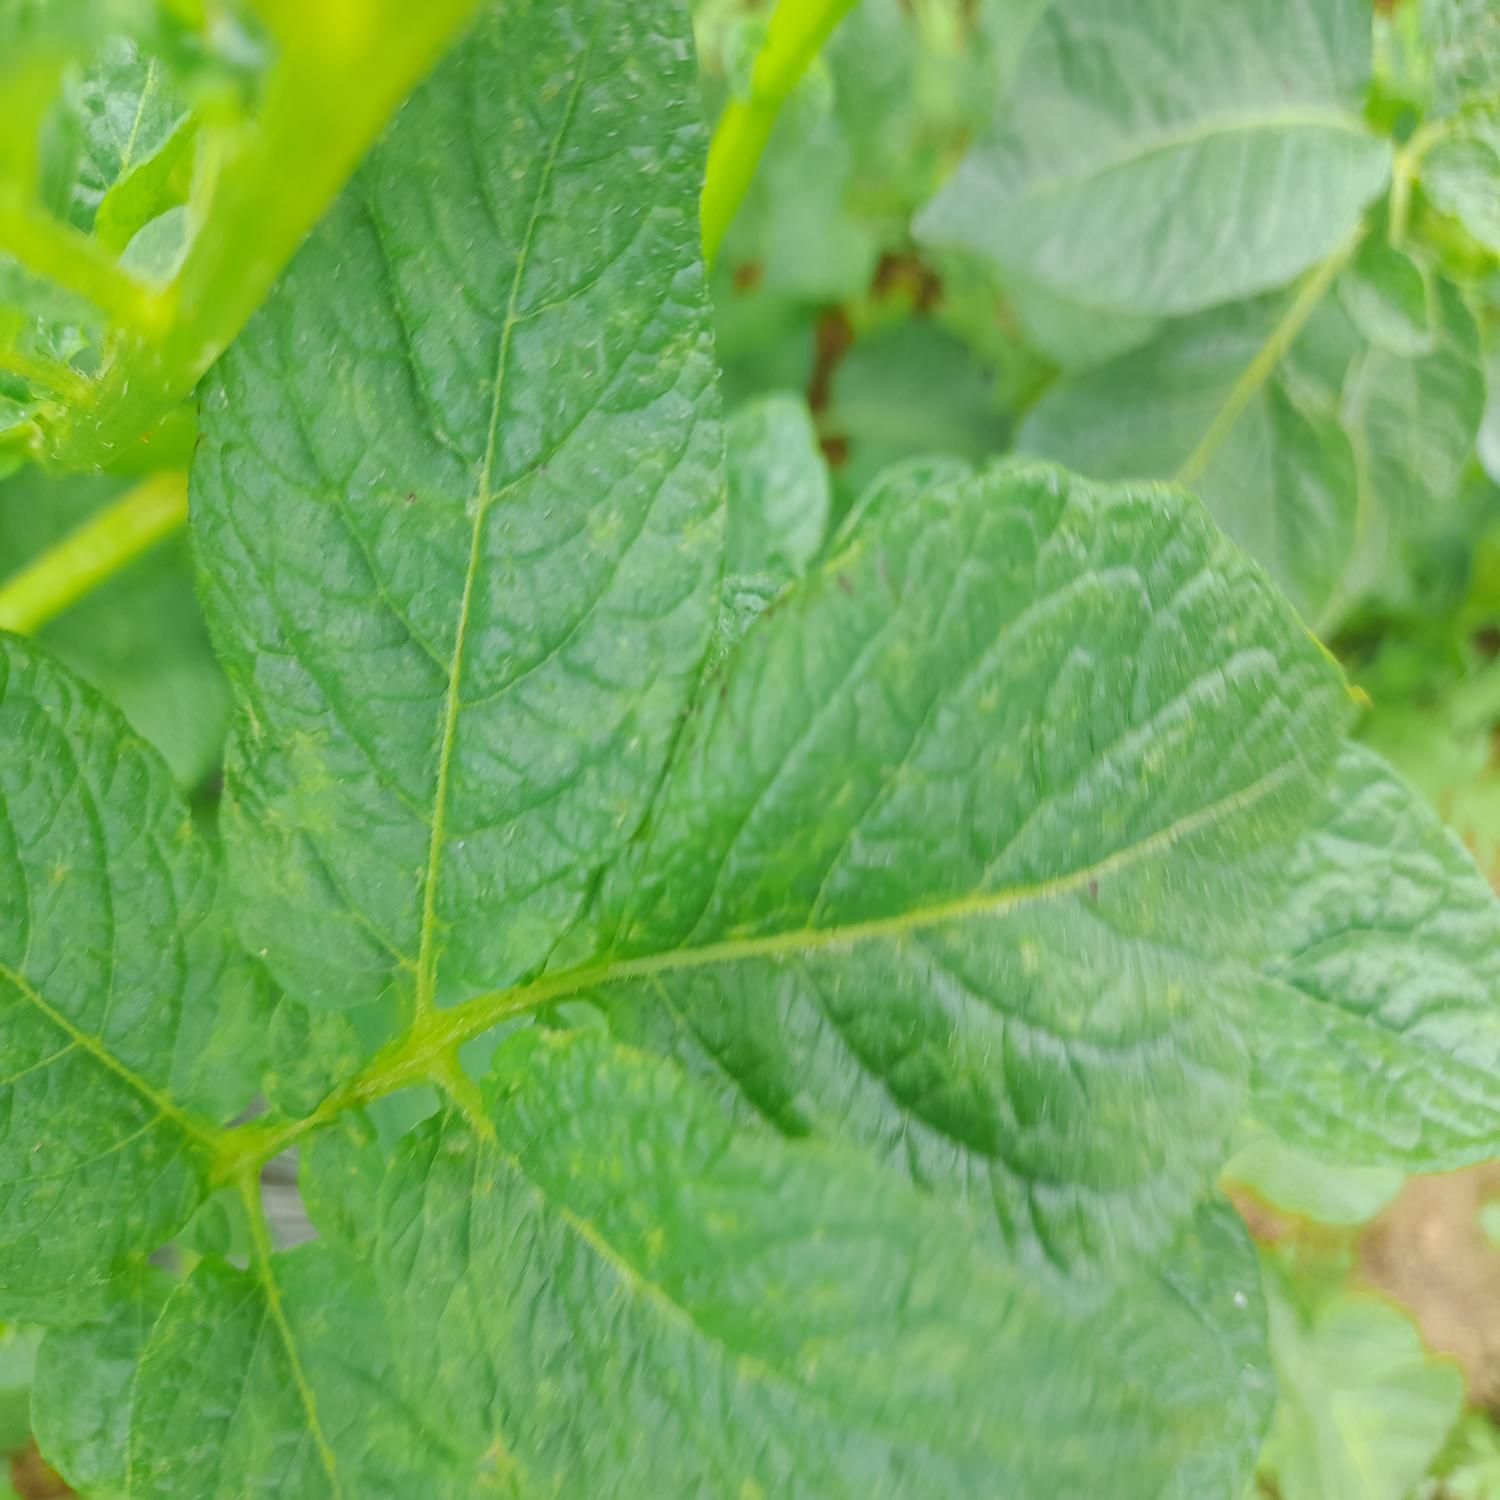
Label: Virus